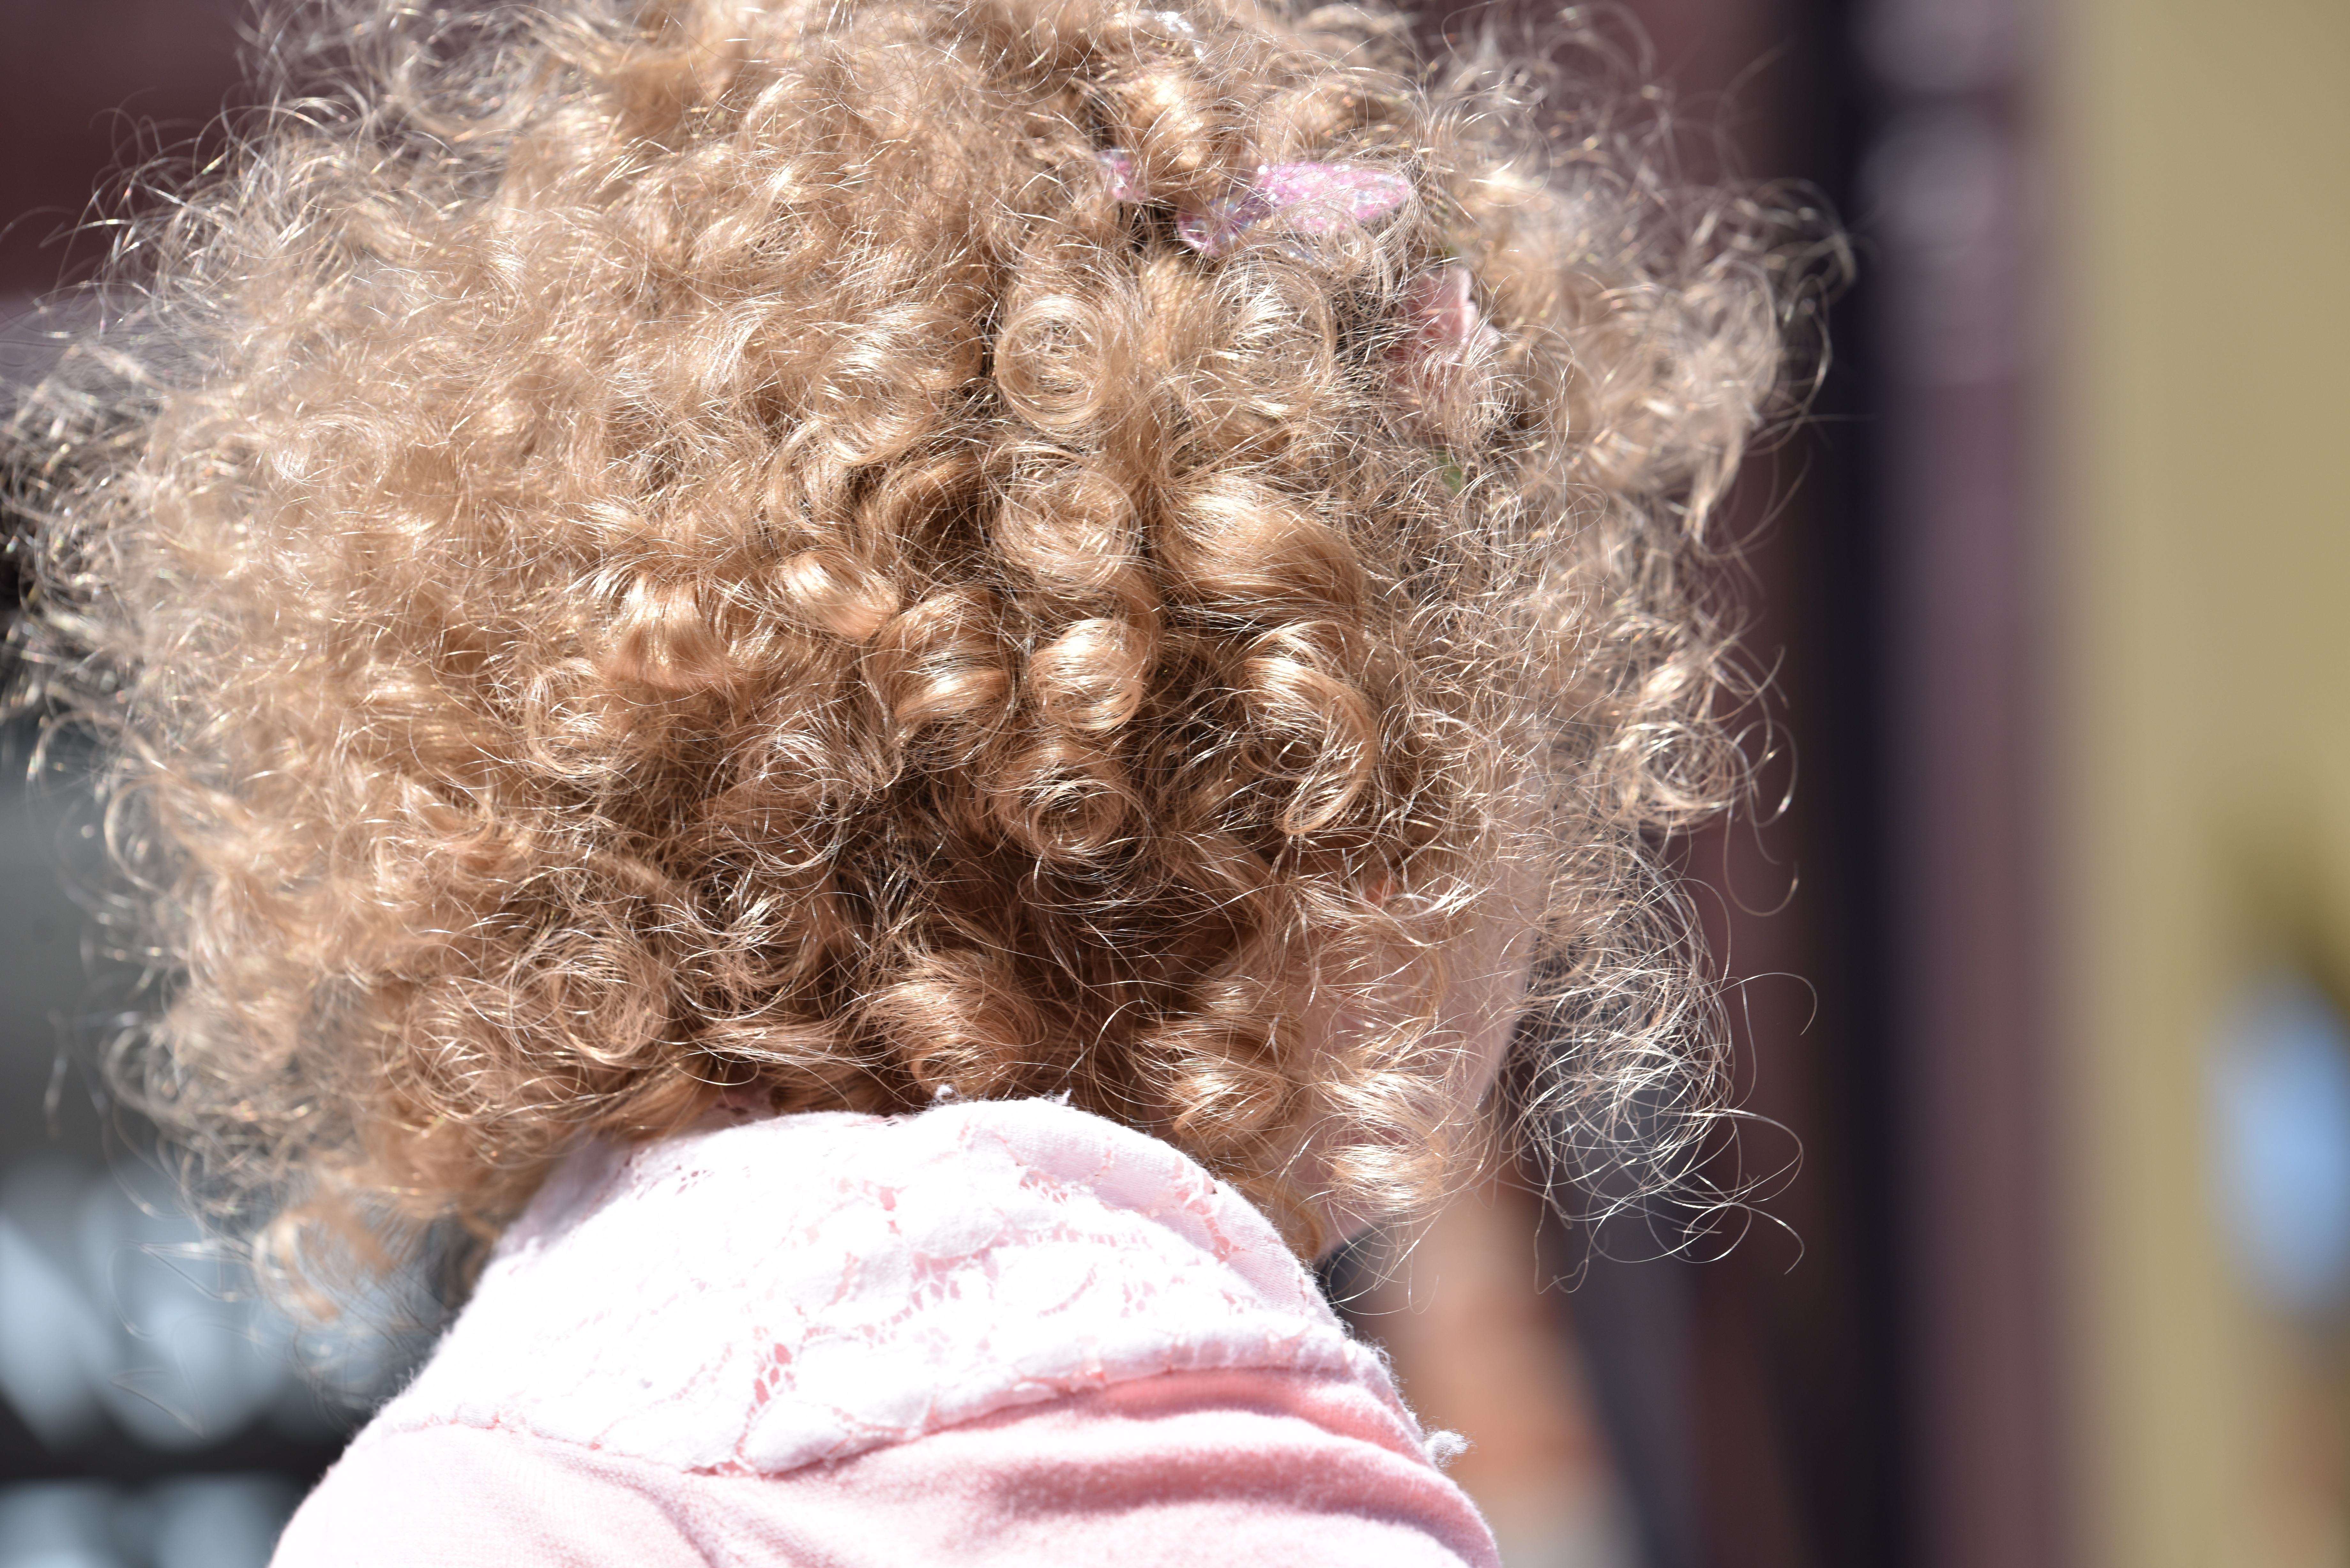
hair, flower, bride, hairstyle, long hair, close up, children, eye, head, beauty, organ, curly, veil